Pride of the Marines (1936 film)

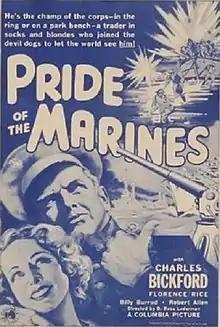
Film poster

Pride of the Marines is a 1936 American comedy film directed by D. Ross Lederman.